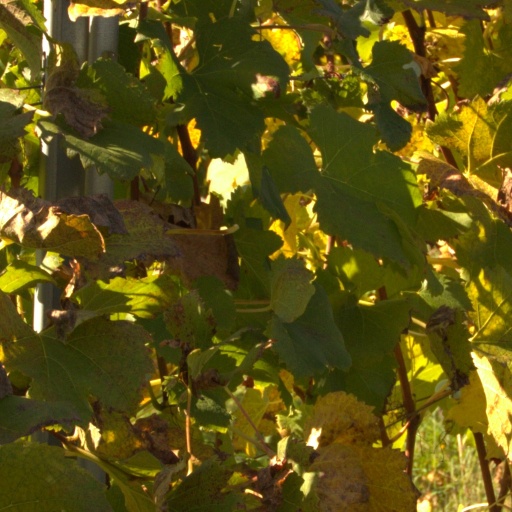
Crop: grape